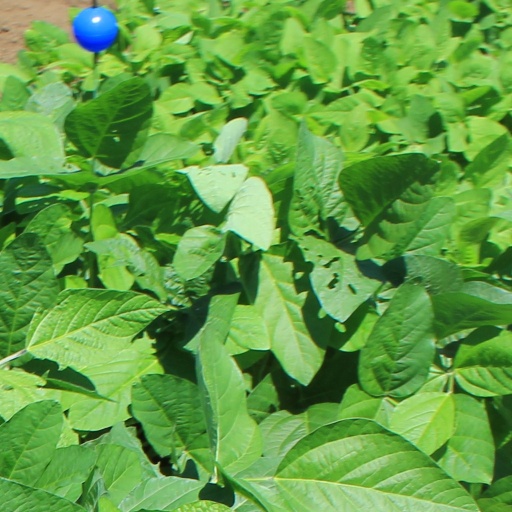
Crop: soybean